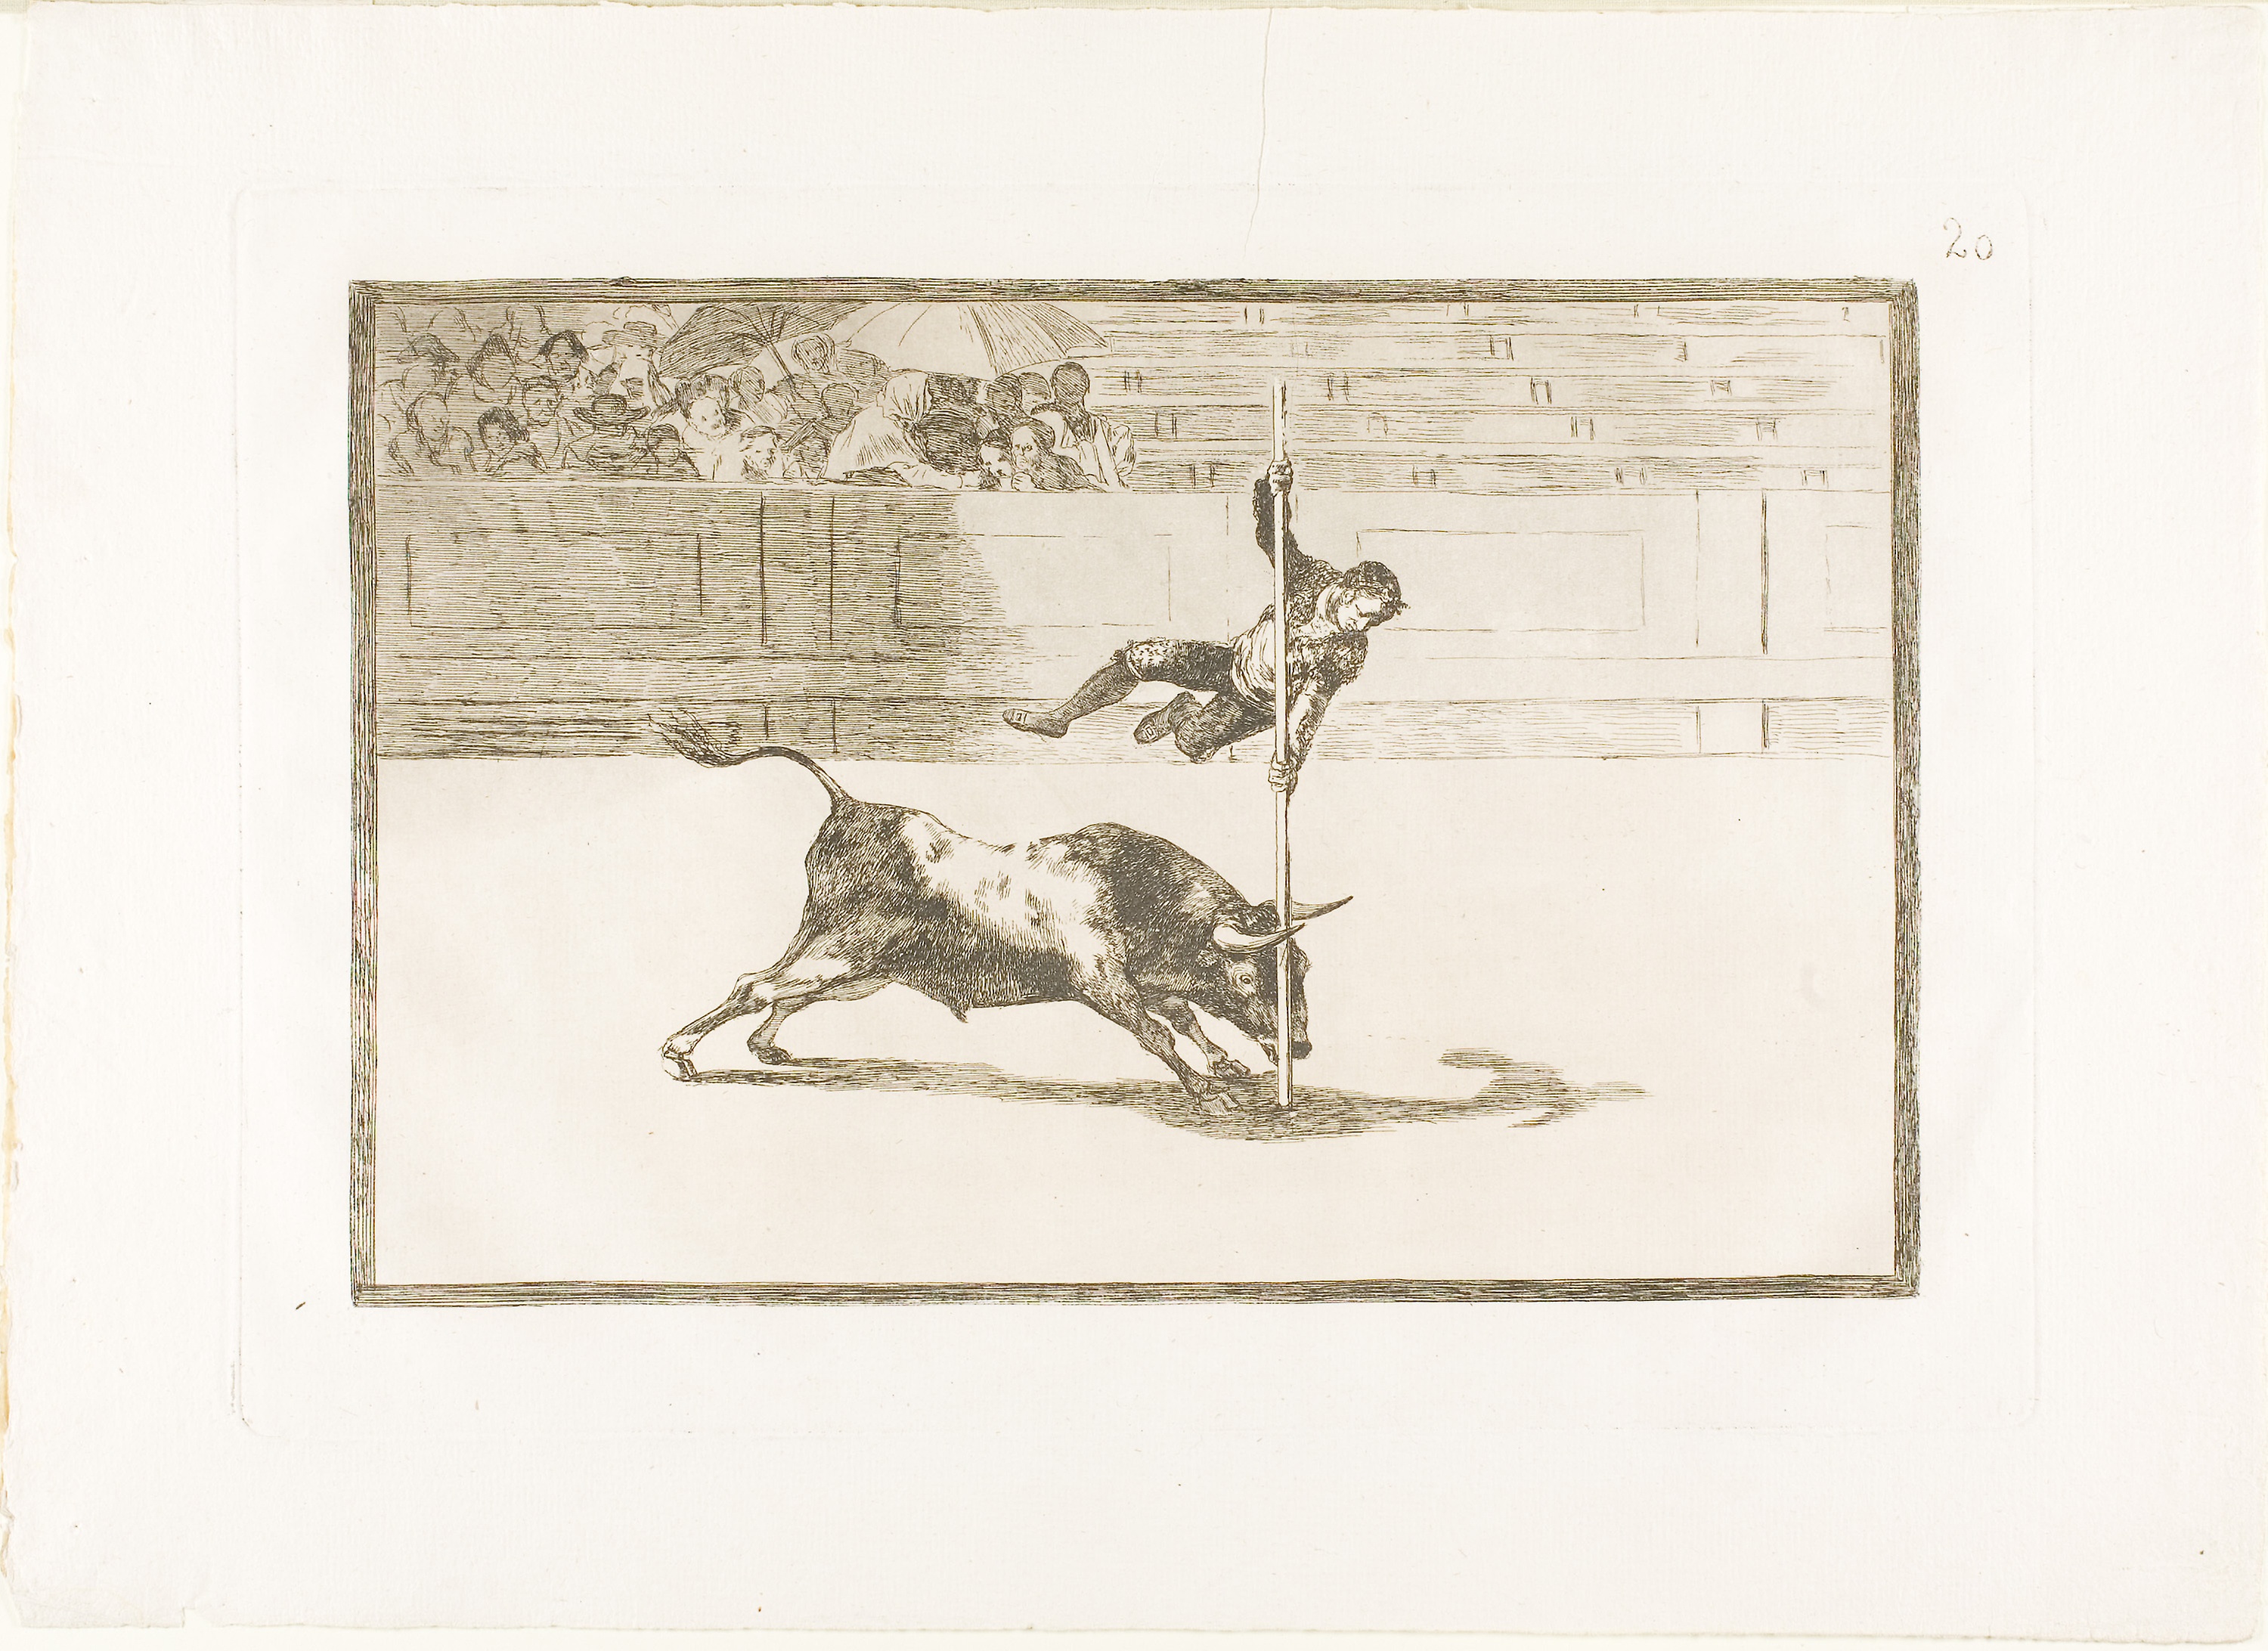
fauna, picture frame, drawing, deer, paper, art, reindeer, artwork, font